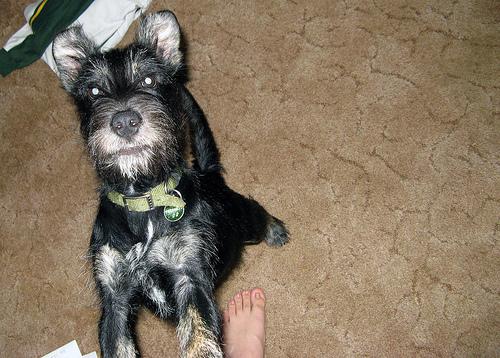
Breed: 2342-n000102-miniature_schnauzer